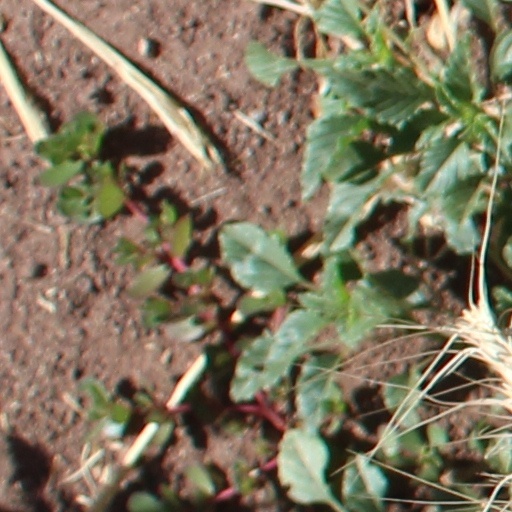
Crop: wheat